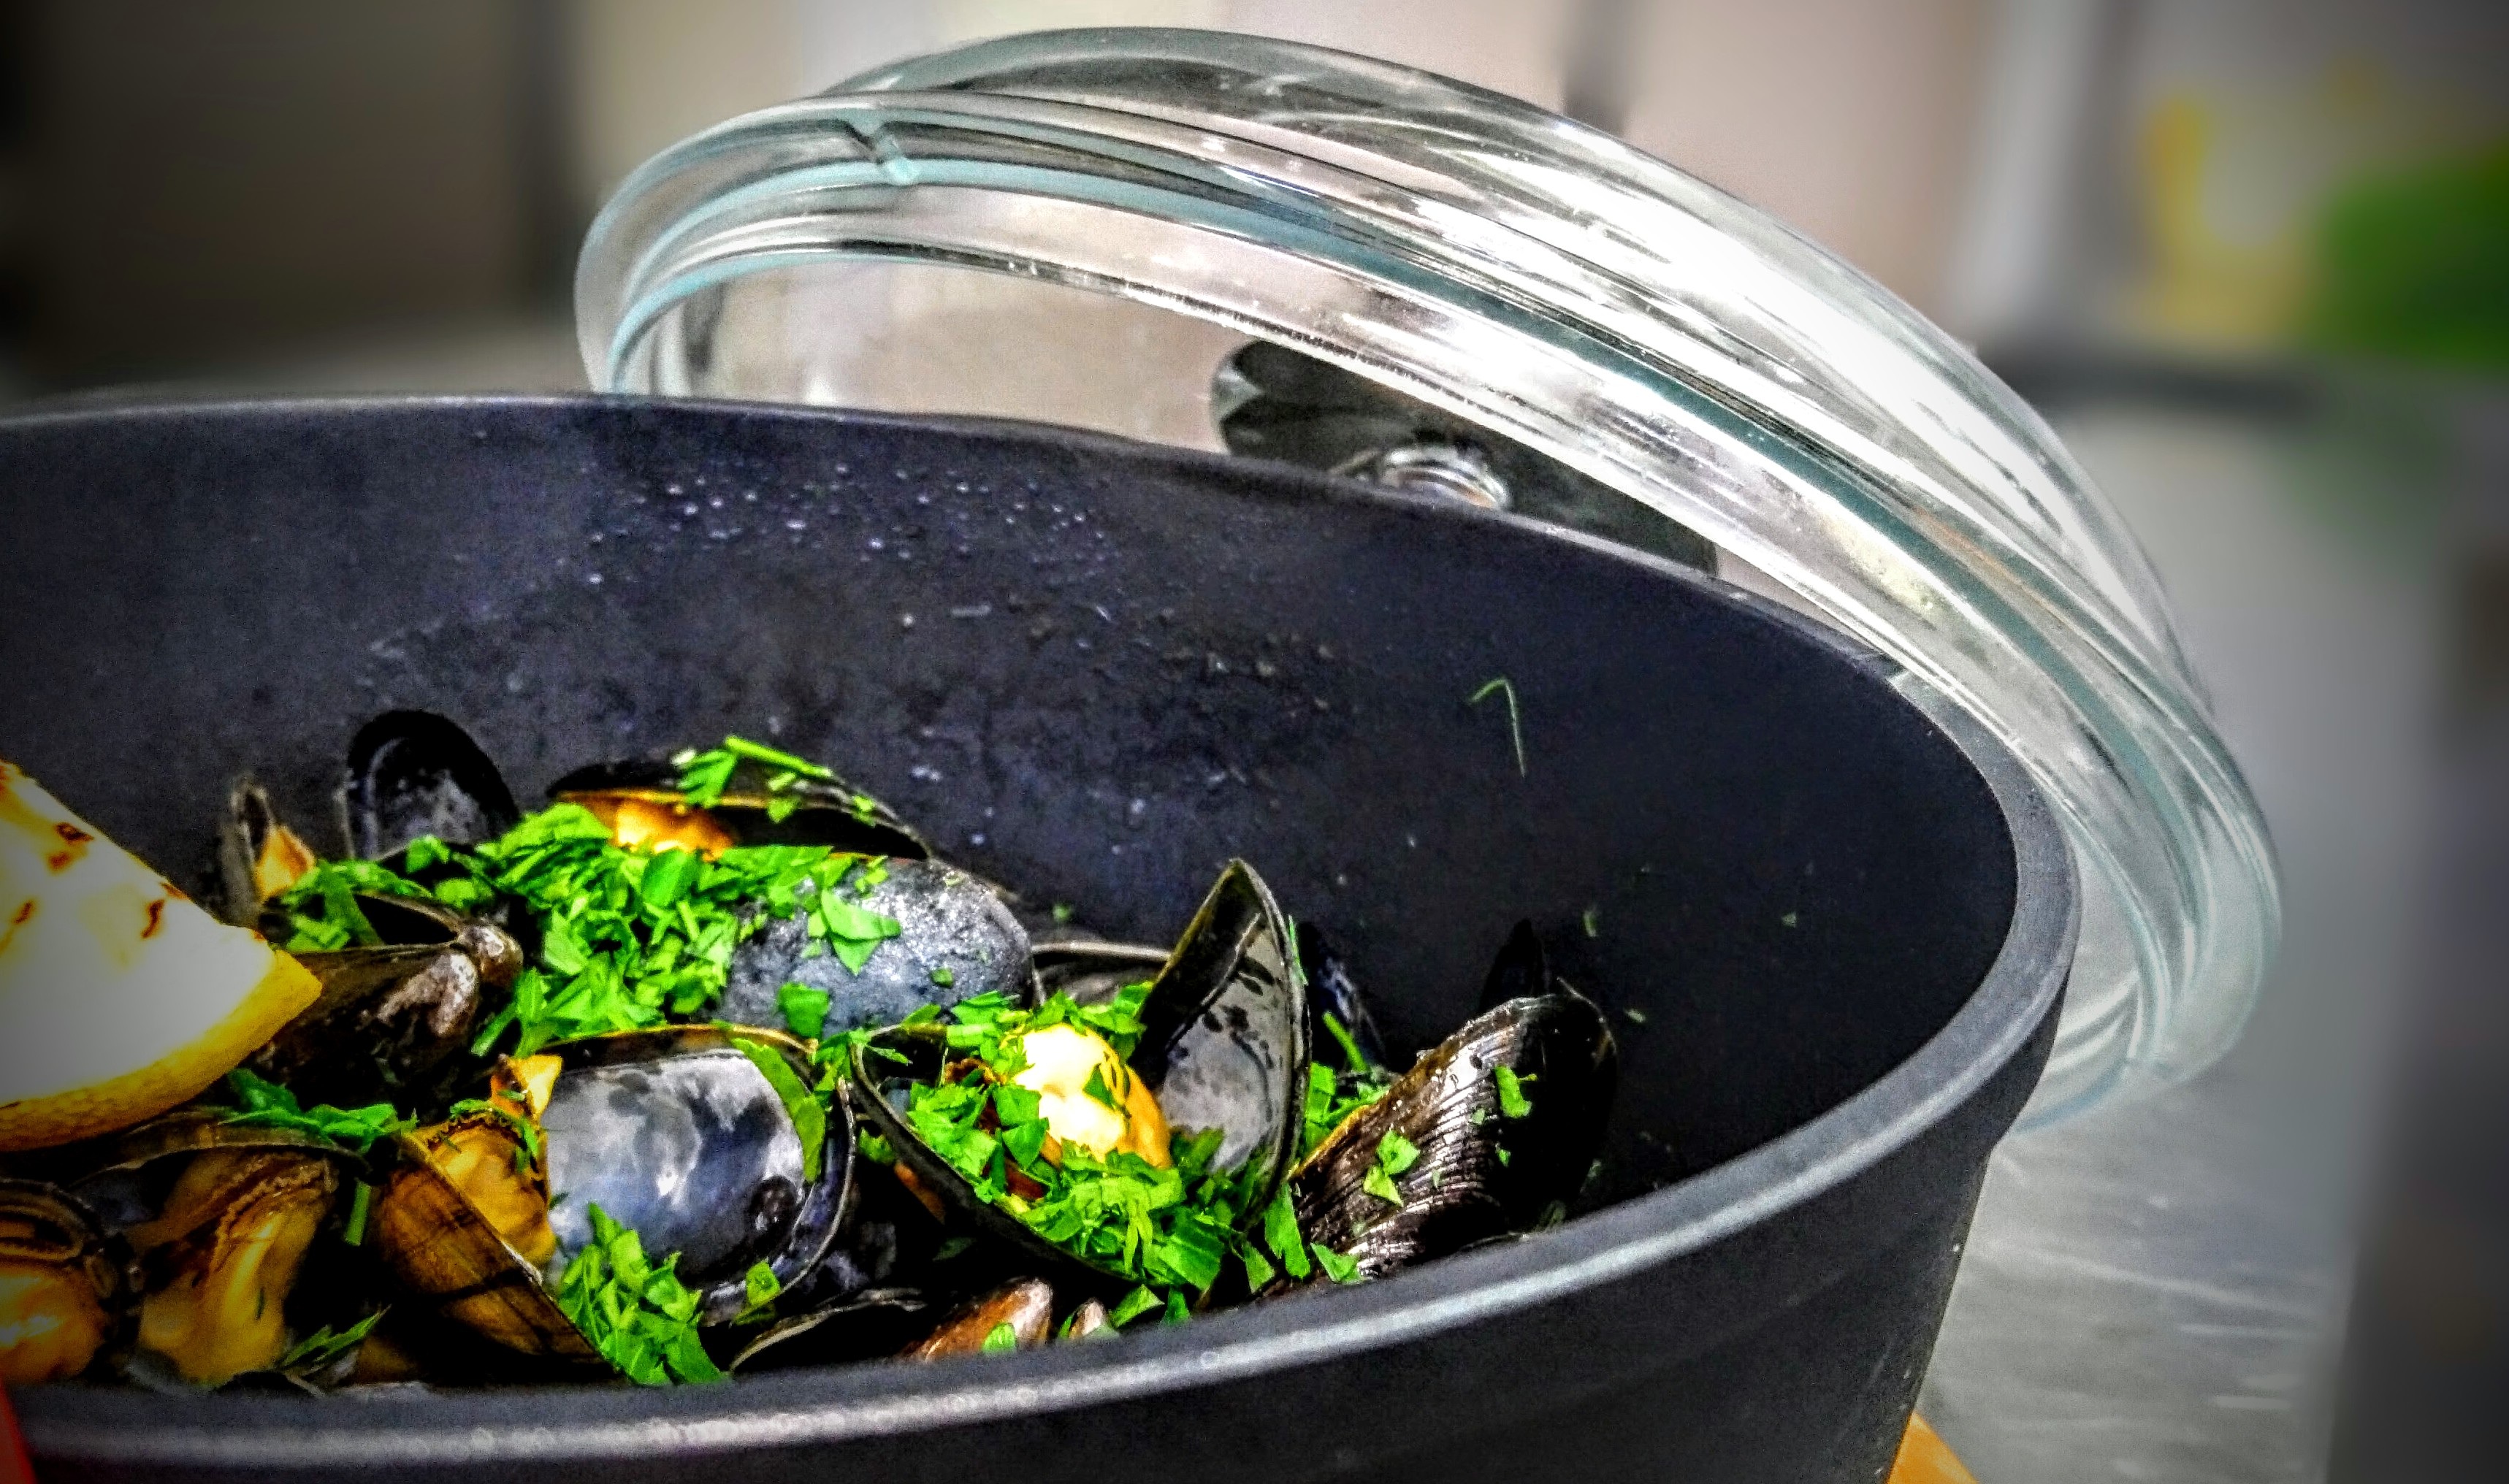
food, produce, seafood, bread, mussel, eating